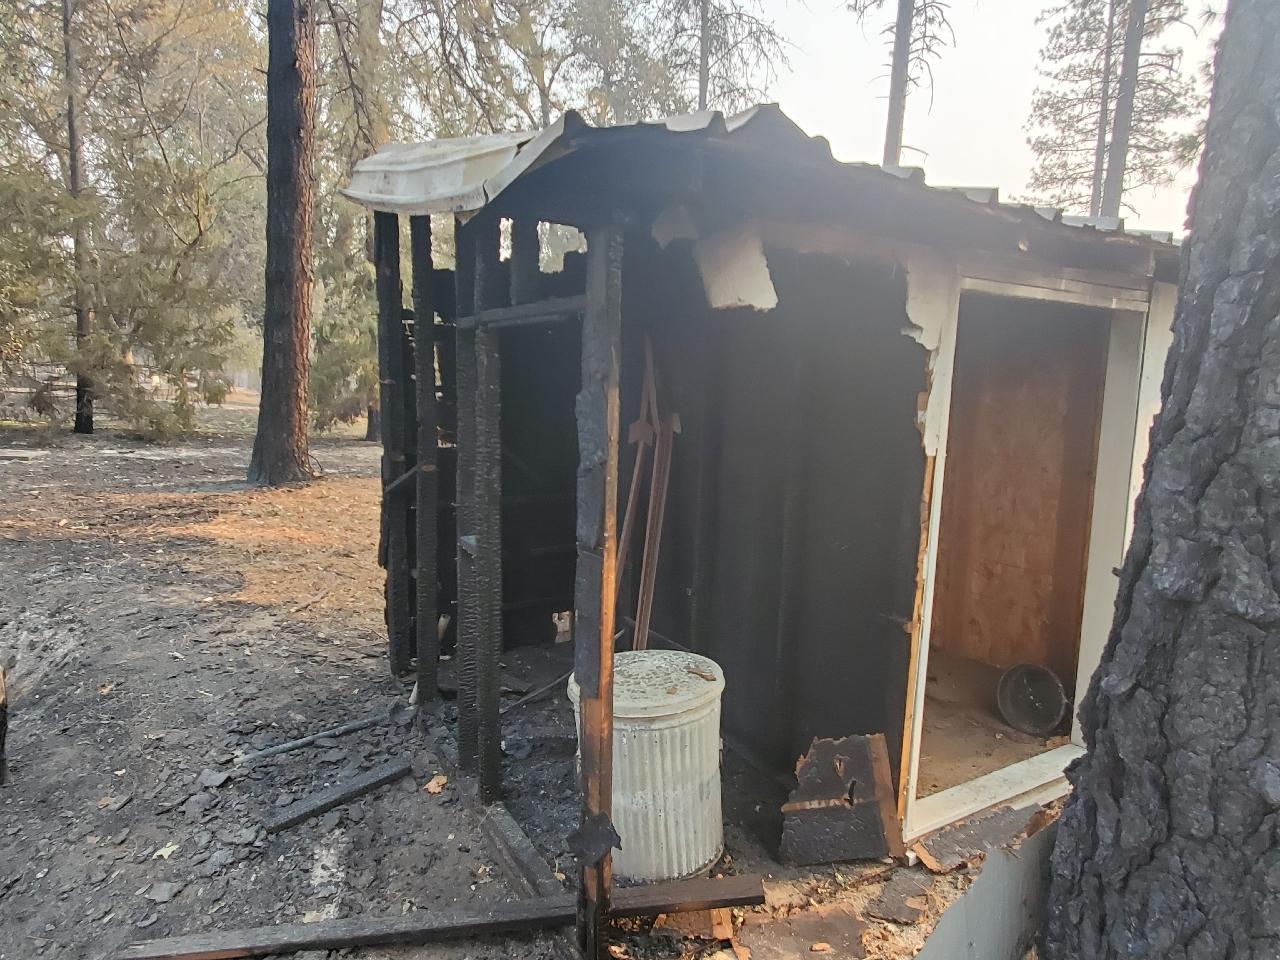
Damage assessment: major